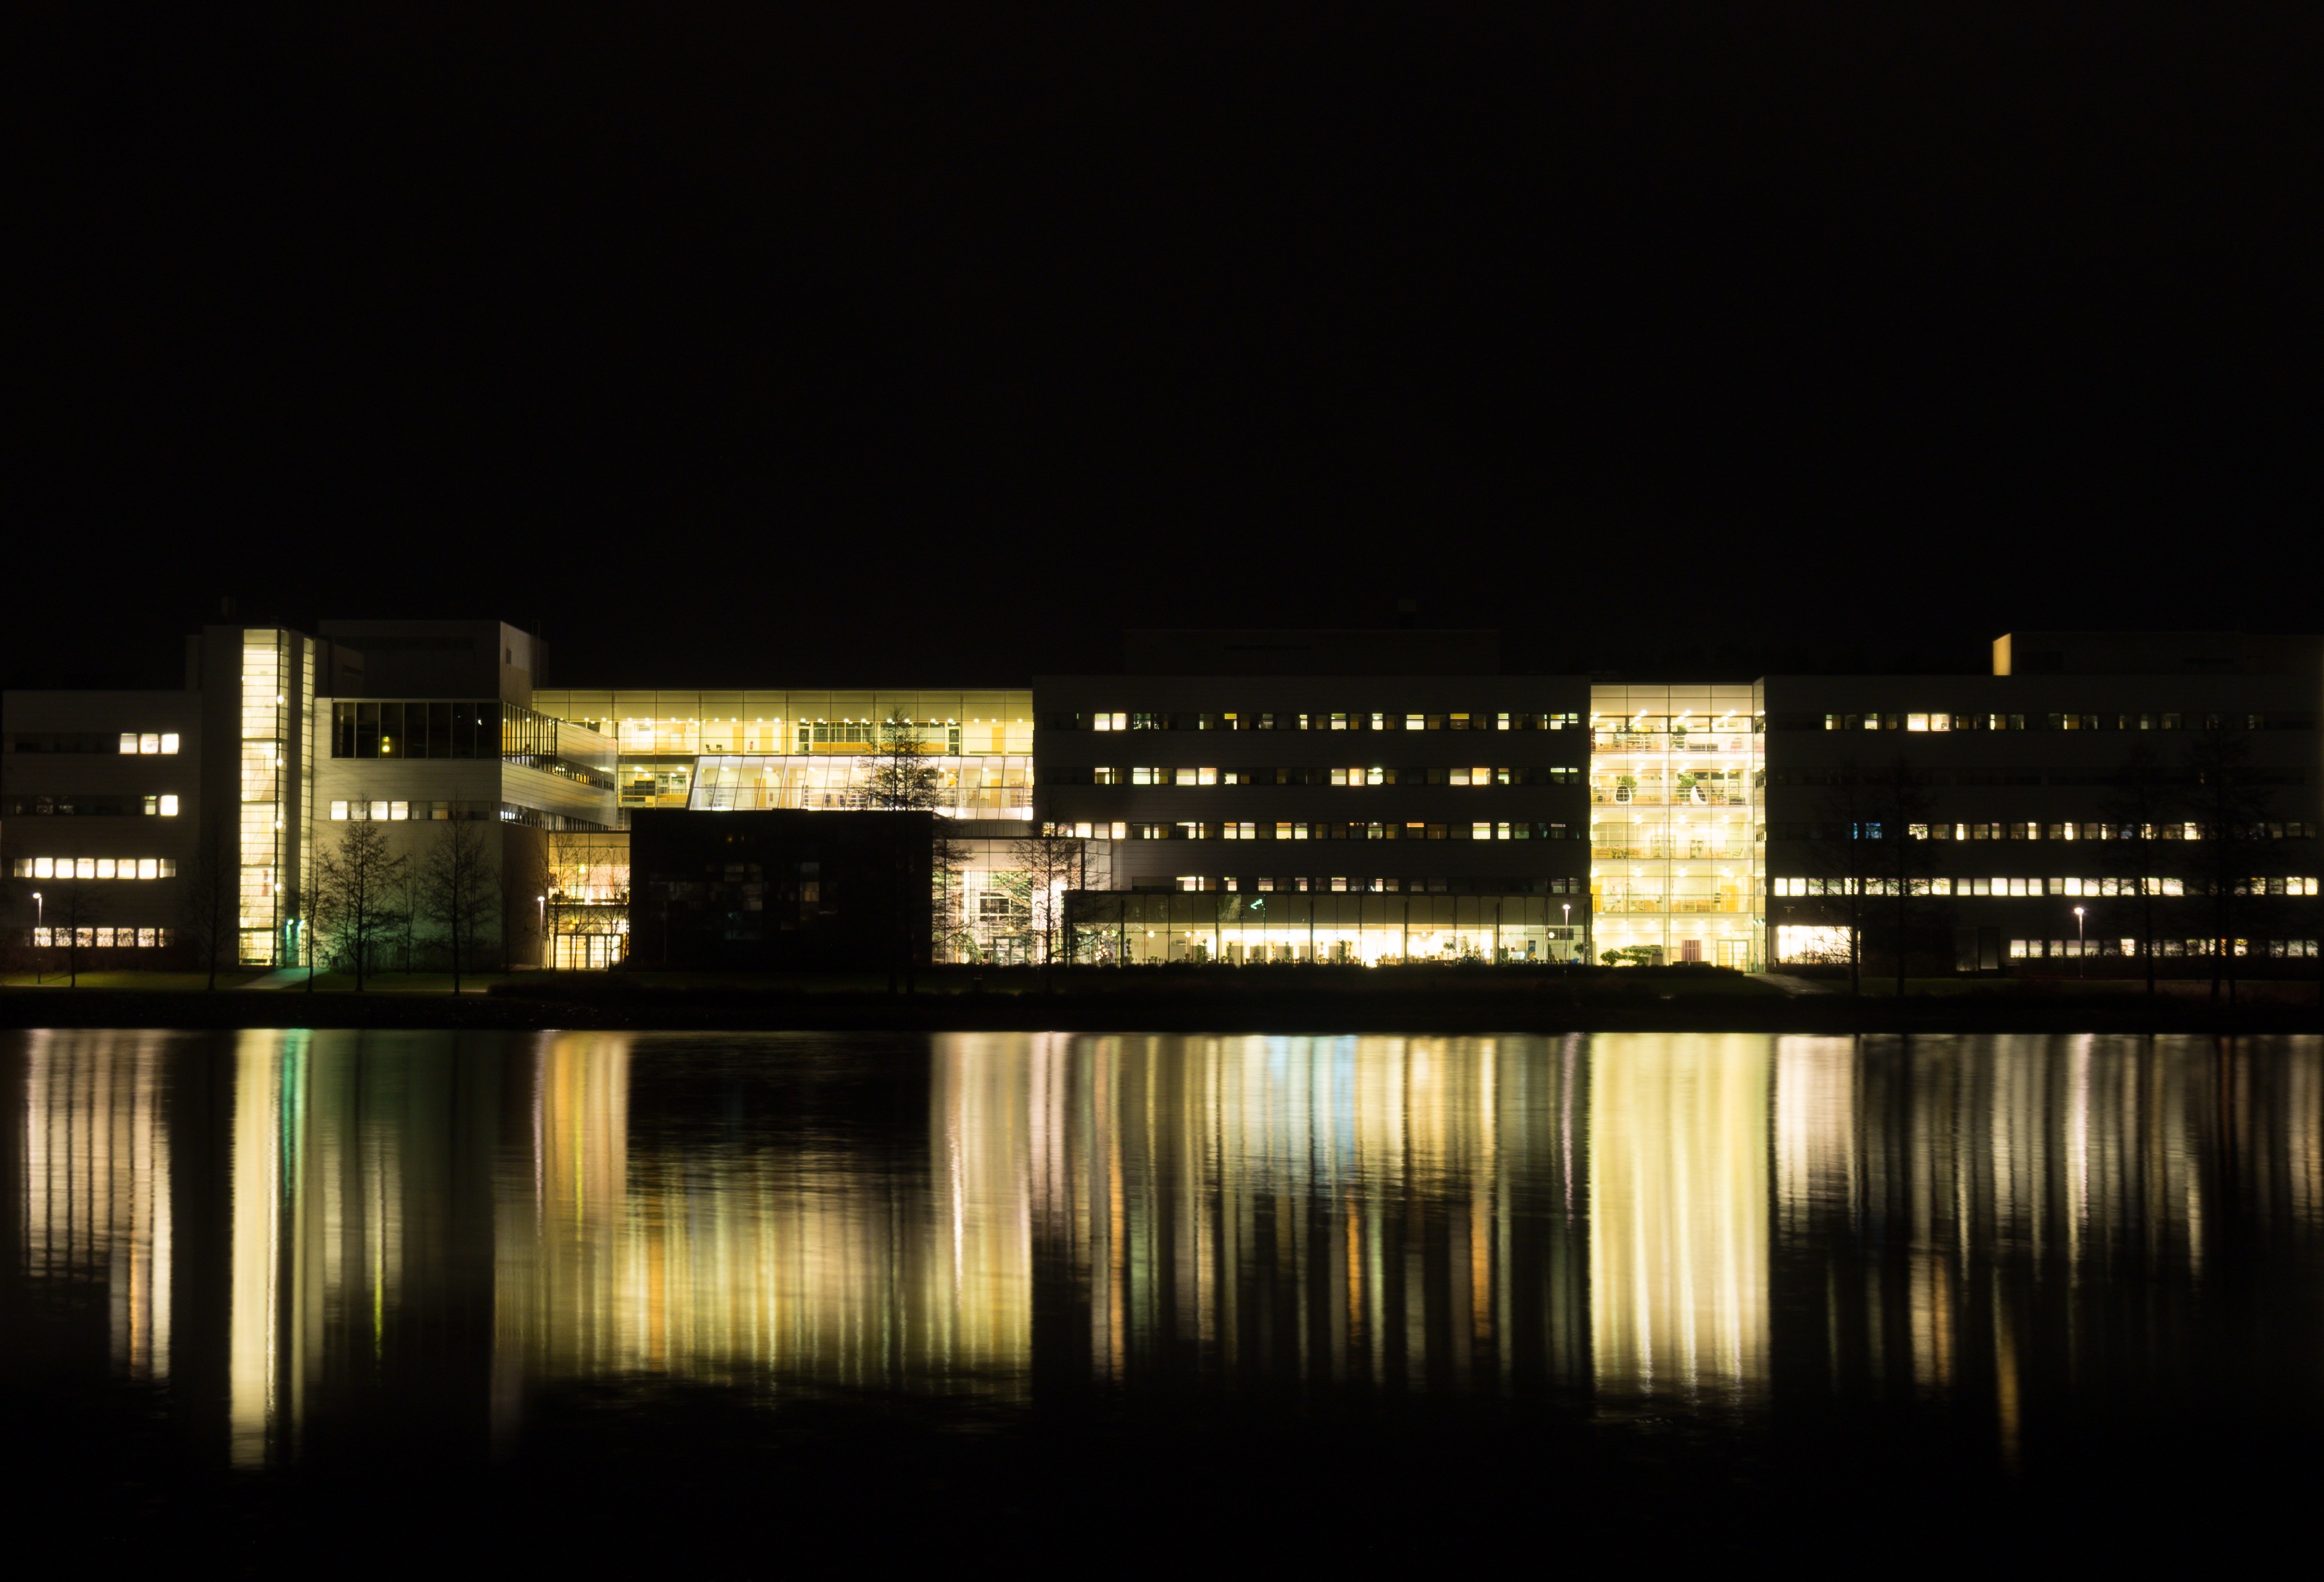
light, skyline, night, morning, lake, building, city, cityscape, dark, dusk, evening, reflection, darkness, lighting, lights, urban area